Mary Anning

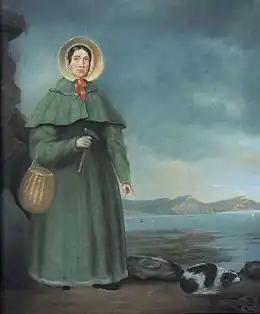
Posthumous painting of Anning by B. J. Donne from 1847, based on the 1842 portrait at the head of this article, showing her pointing at an ammonite

Anning's discoveries became key pieces of evidence for extinction. Georges Cuvier had argued for the reality of extinction in the late 1790s based on his analysis of fossils of mammals such as mammoths. Nevertheless, until the early 1820s it was still believed by many scientifically literate people that just as new species did not appear, so existing ones did not become extinct—in part because they felt that extinction would imply that God's creation had been imperfect; any oddities found were explained away as belonging to animals still living somewhere in an unexplored region of the Earth. The bizarre nature of the fossils found by Anning,—some, such as the plesiosaur, so unlike any known living creature—struck a major blow against this idea.